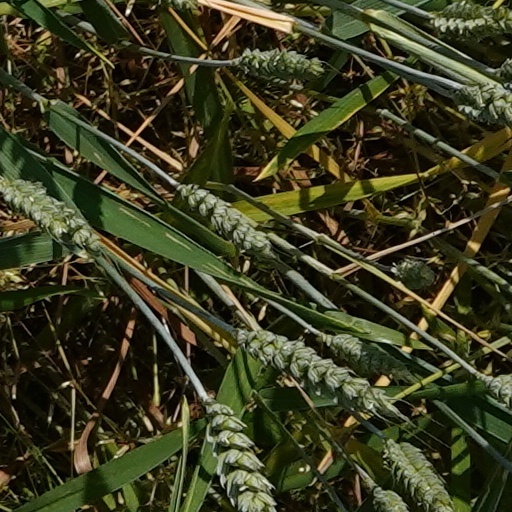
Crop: wheat